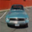
Label: automobile